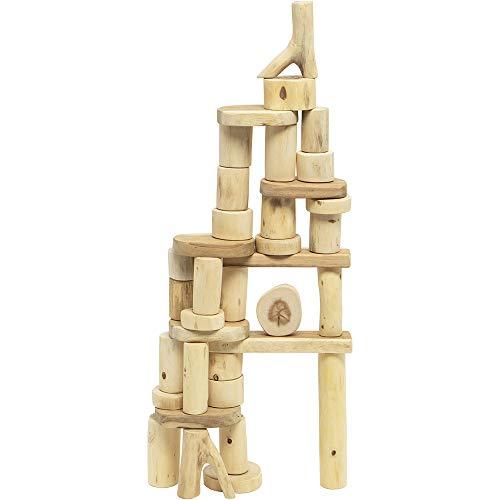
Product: Constructive Playthings Tree Blocks, Set of 36 Hand-Cut Wood Pieces, Various Shapes and Shades, STEM Approved
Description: ONE-OF-A-KIND: Hand-cut from reclaimed tree prunings, these pieces are one-of-a-kind as types and shades of wood may vary.
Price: $64.94
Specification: Product Dimensions:         10 x 8.5 x 8 inches ; 4.86 pounds    |Shipping Weight: 5.1 pounds (View shipping rates and policies)|ASIN: B0731M57FW|Item model number: TEB-35